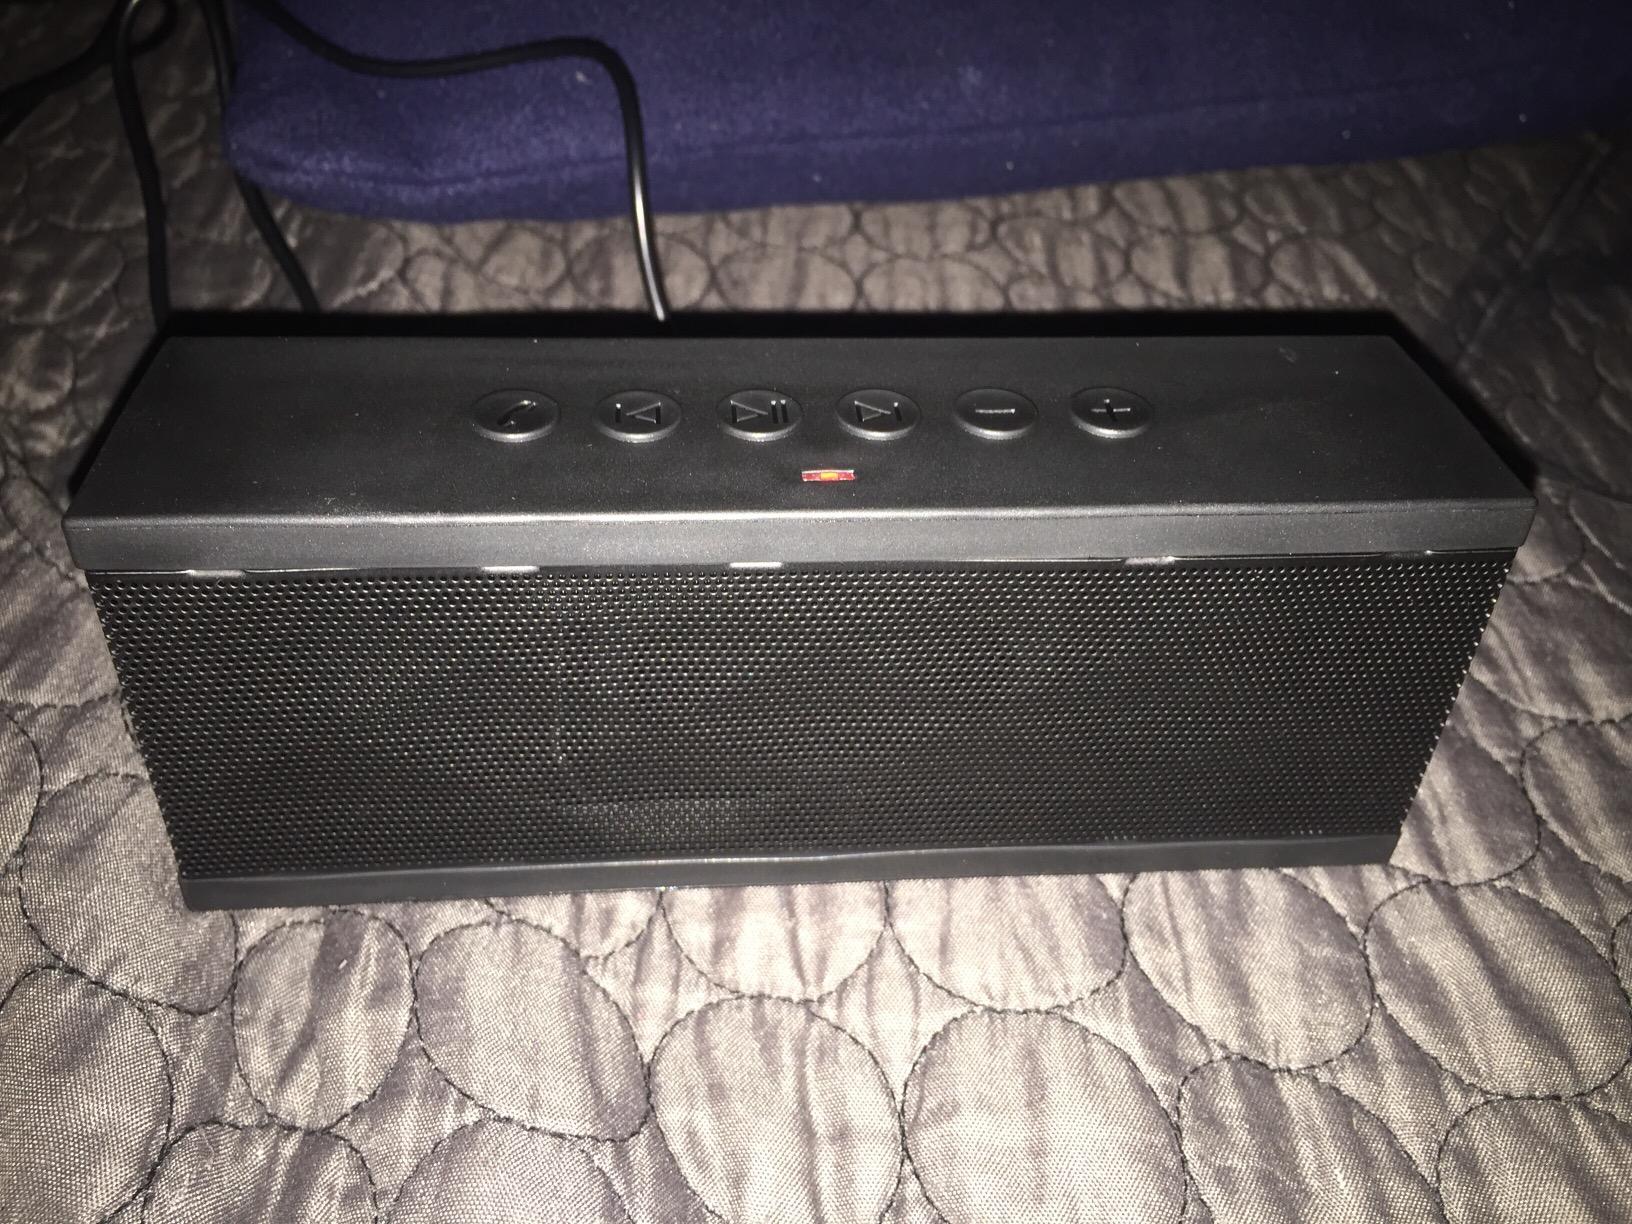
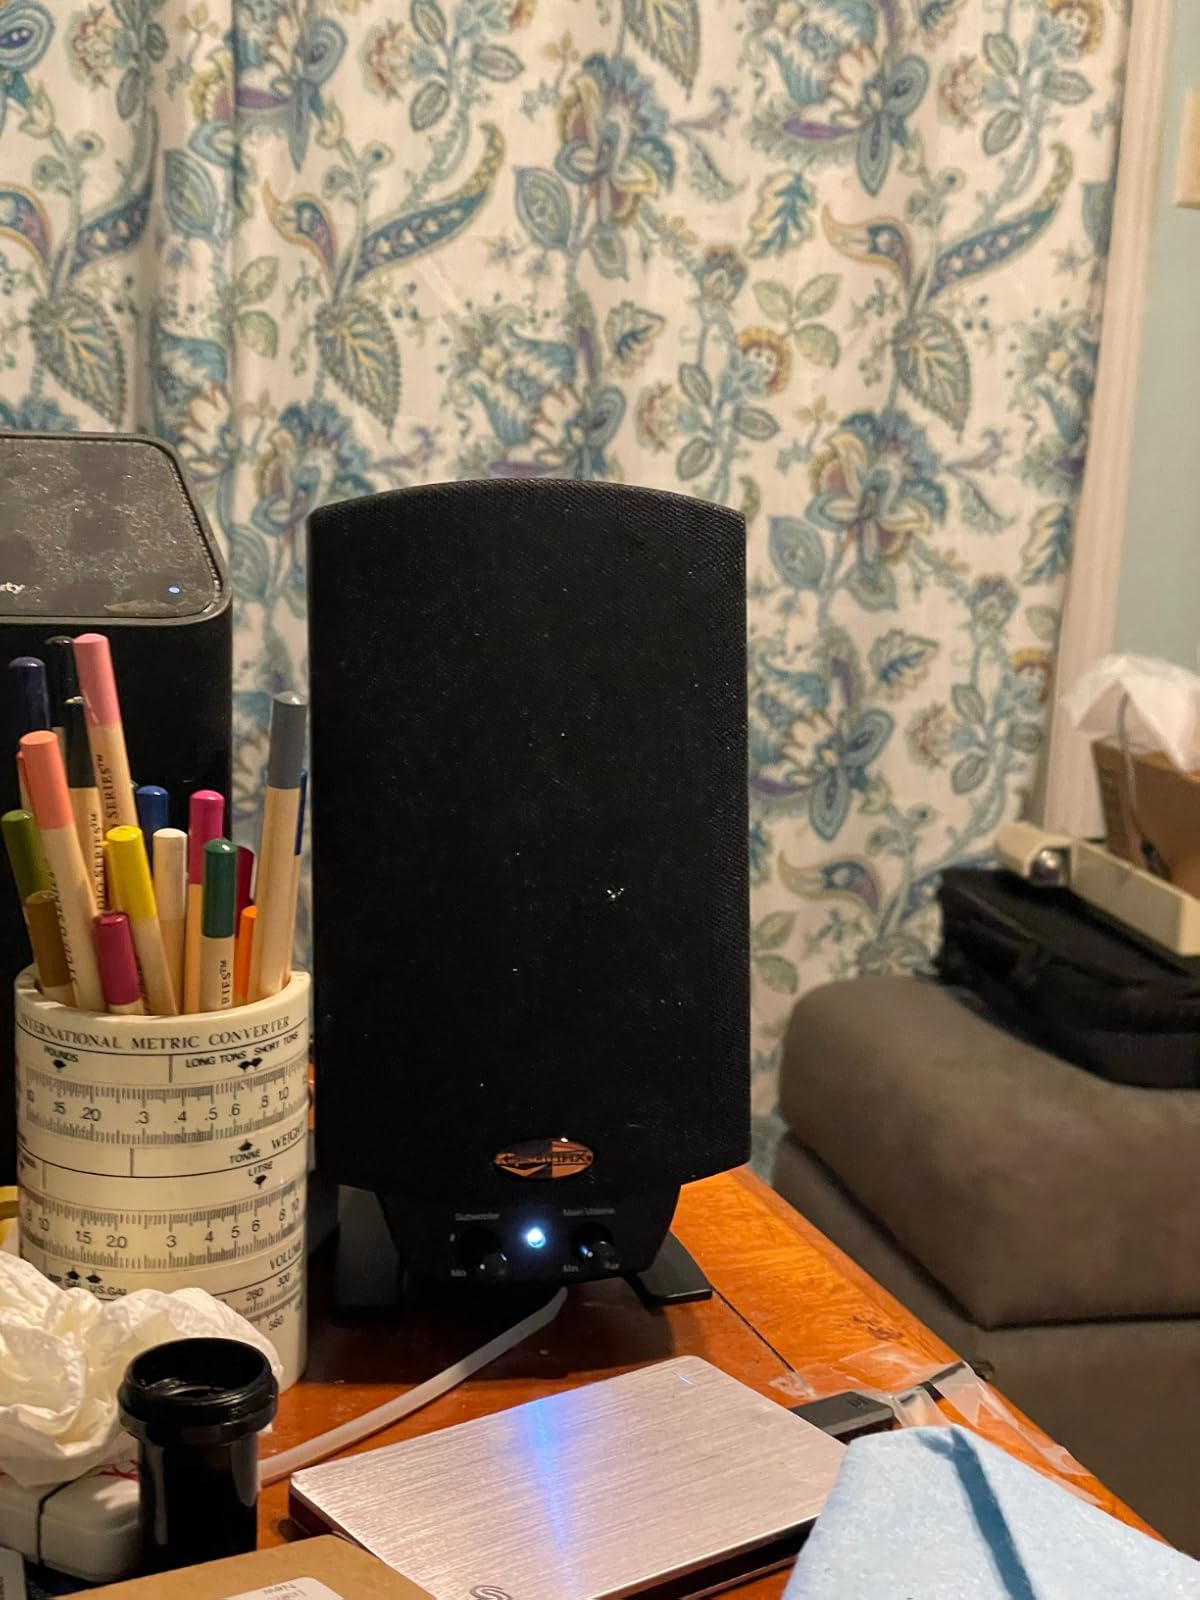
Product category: speaker
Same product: no